Snowball Express

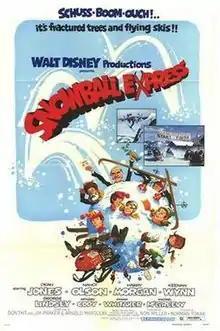
Theatrical poster

Snowball Express is a 1972 American screwball comedy film produced by Ron Miller and Tom Leetch and directed by Norman Tokar. The film is about a man who leaves his middle class job to run a hotel left to him by his great-uncle.